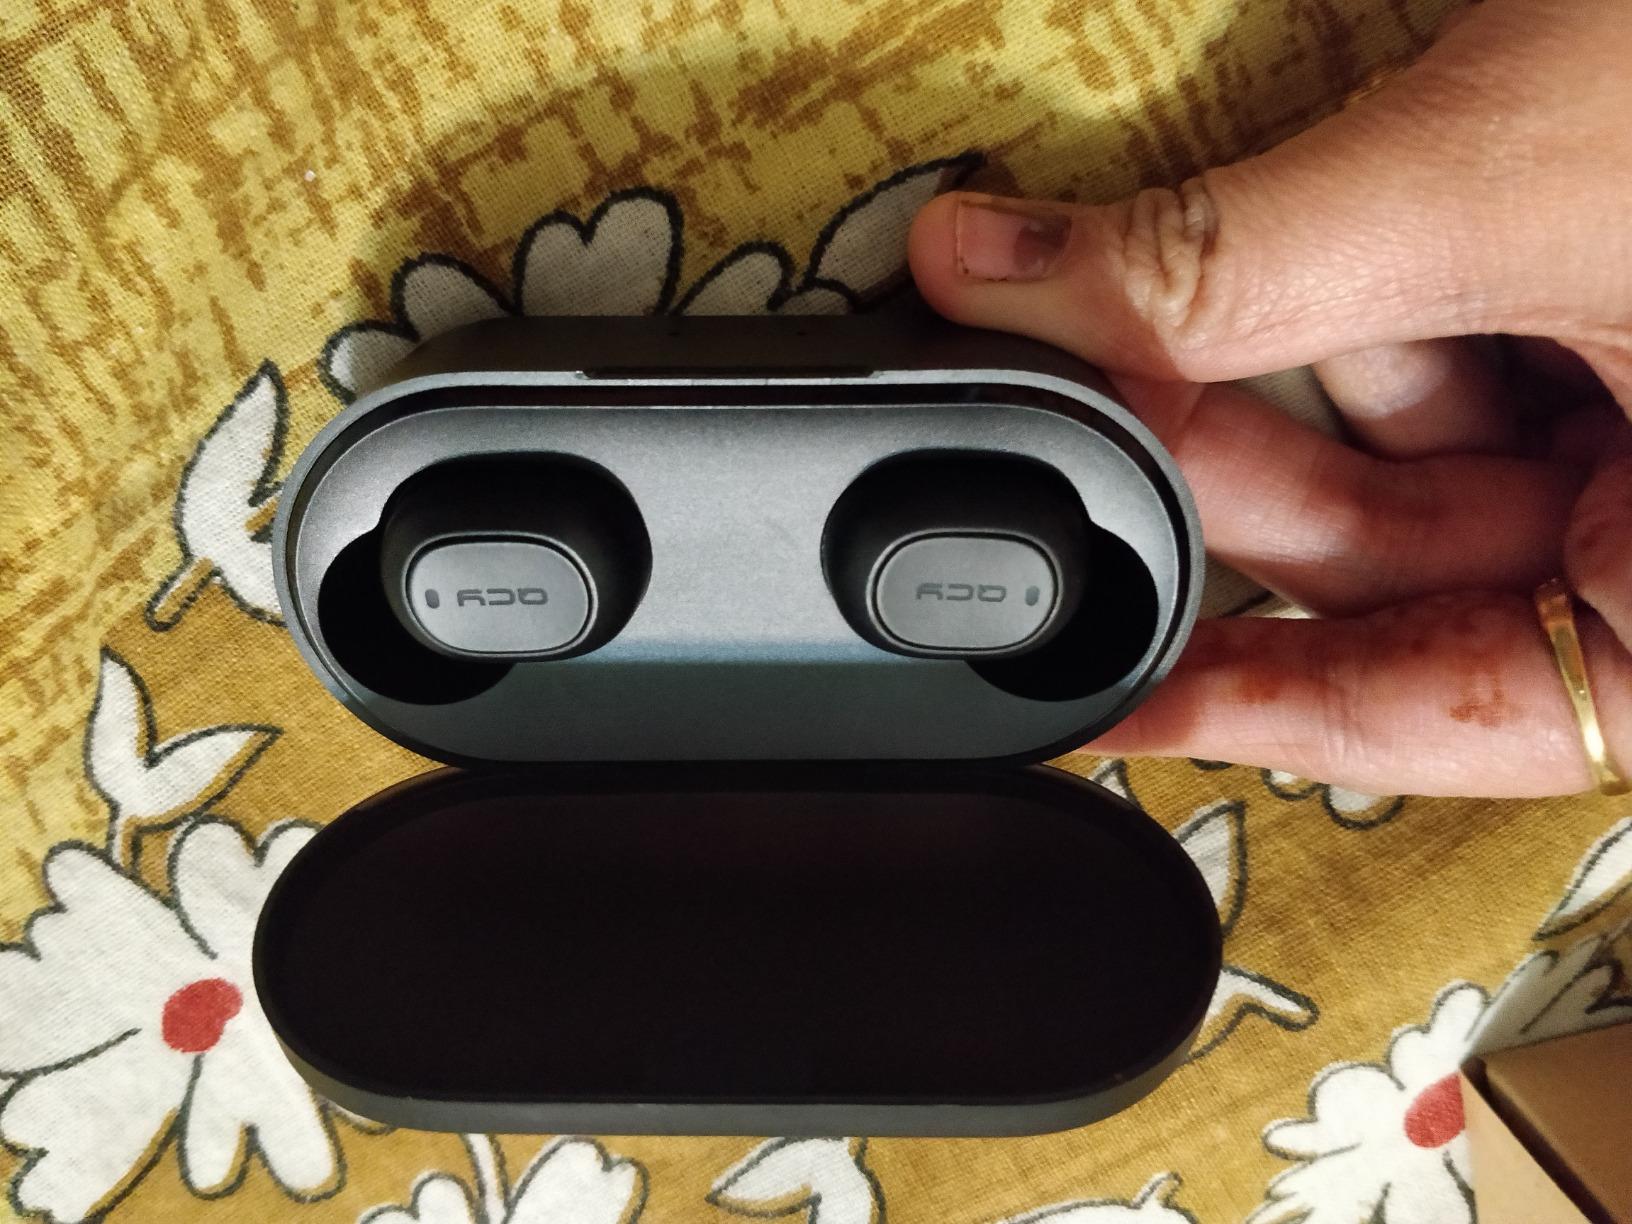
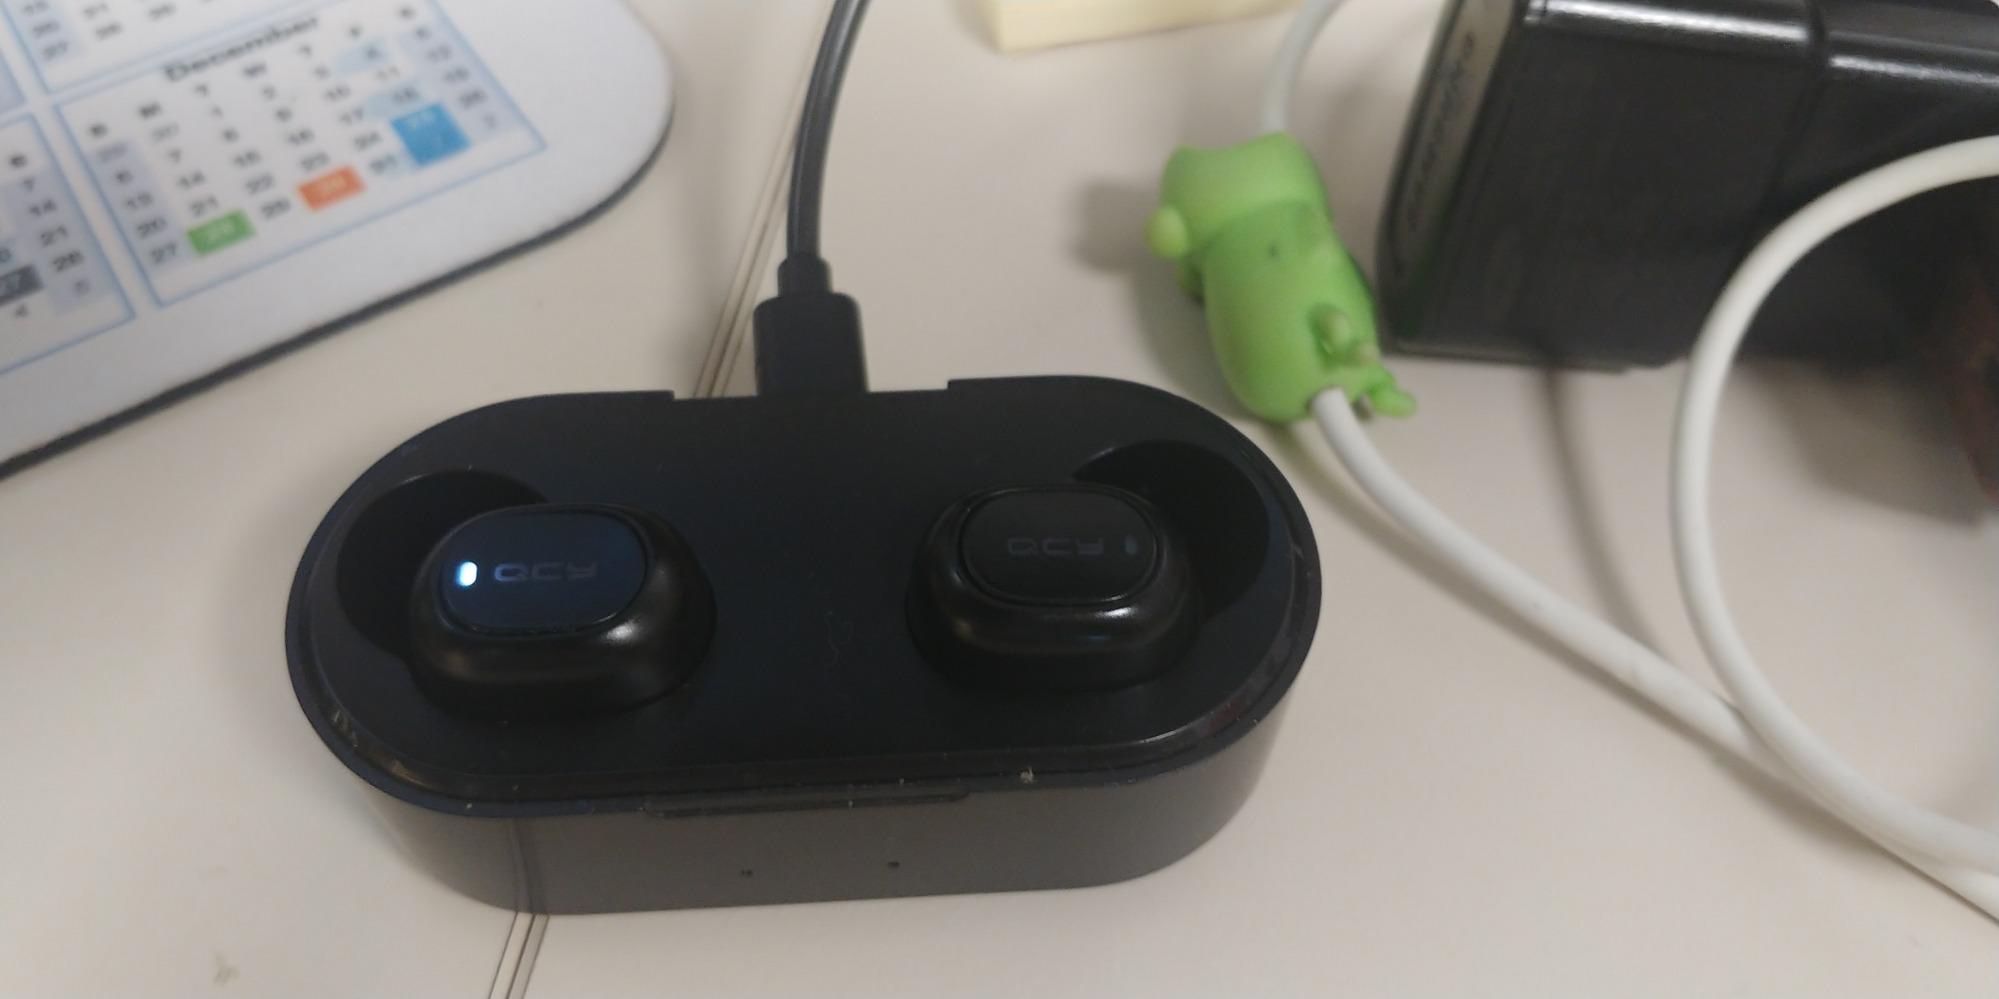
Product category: earbuds
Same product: yes